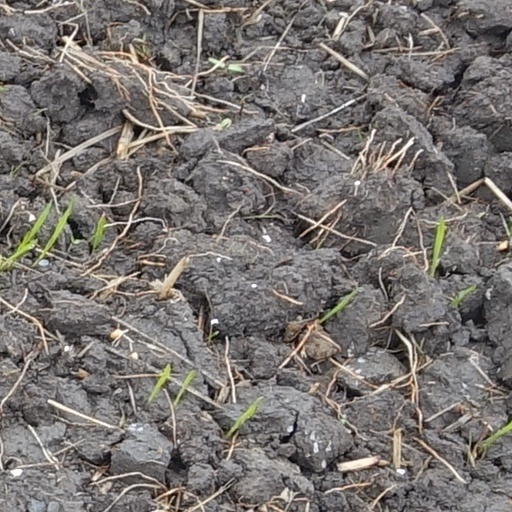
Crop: wheat